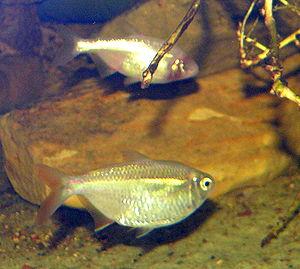
Le genre Astyanax regroupe plusieurs espèces de poissons américains de la famille des Characidae.